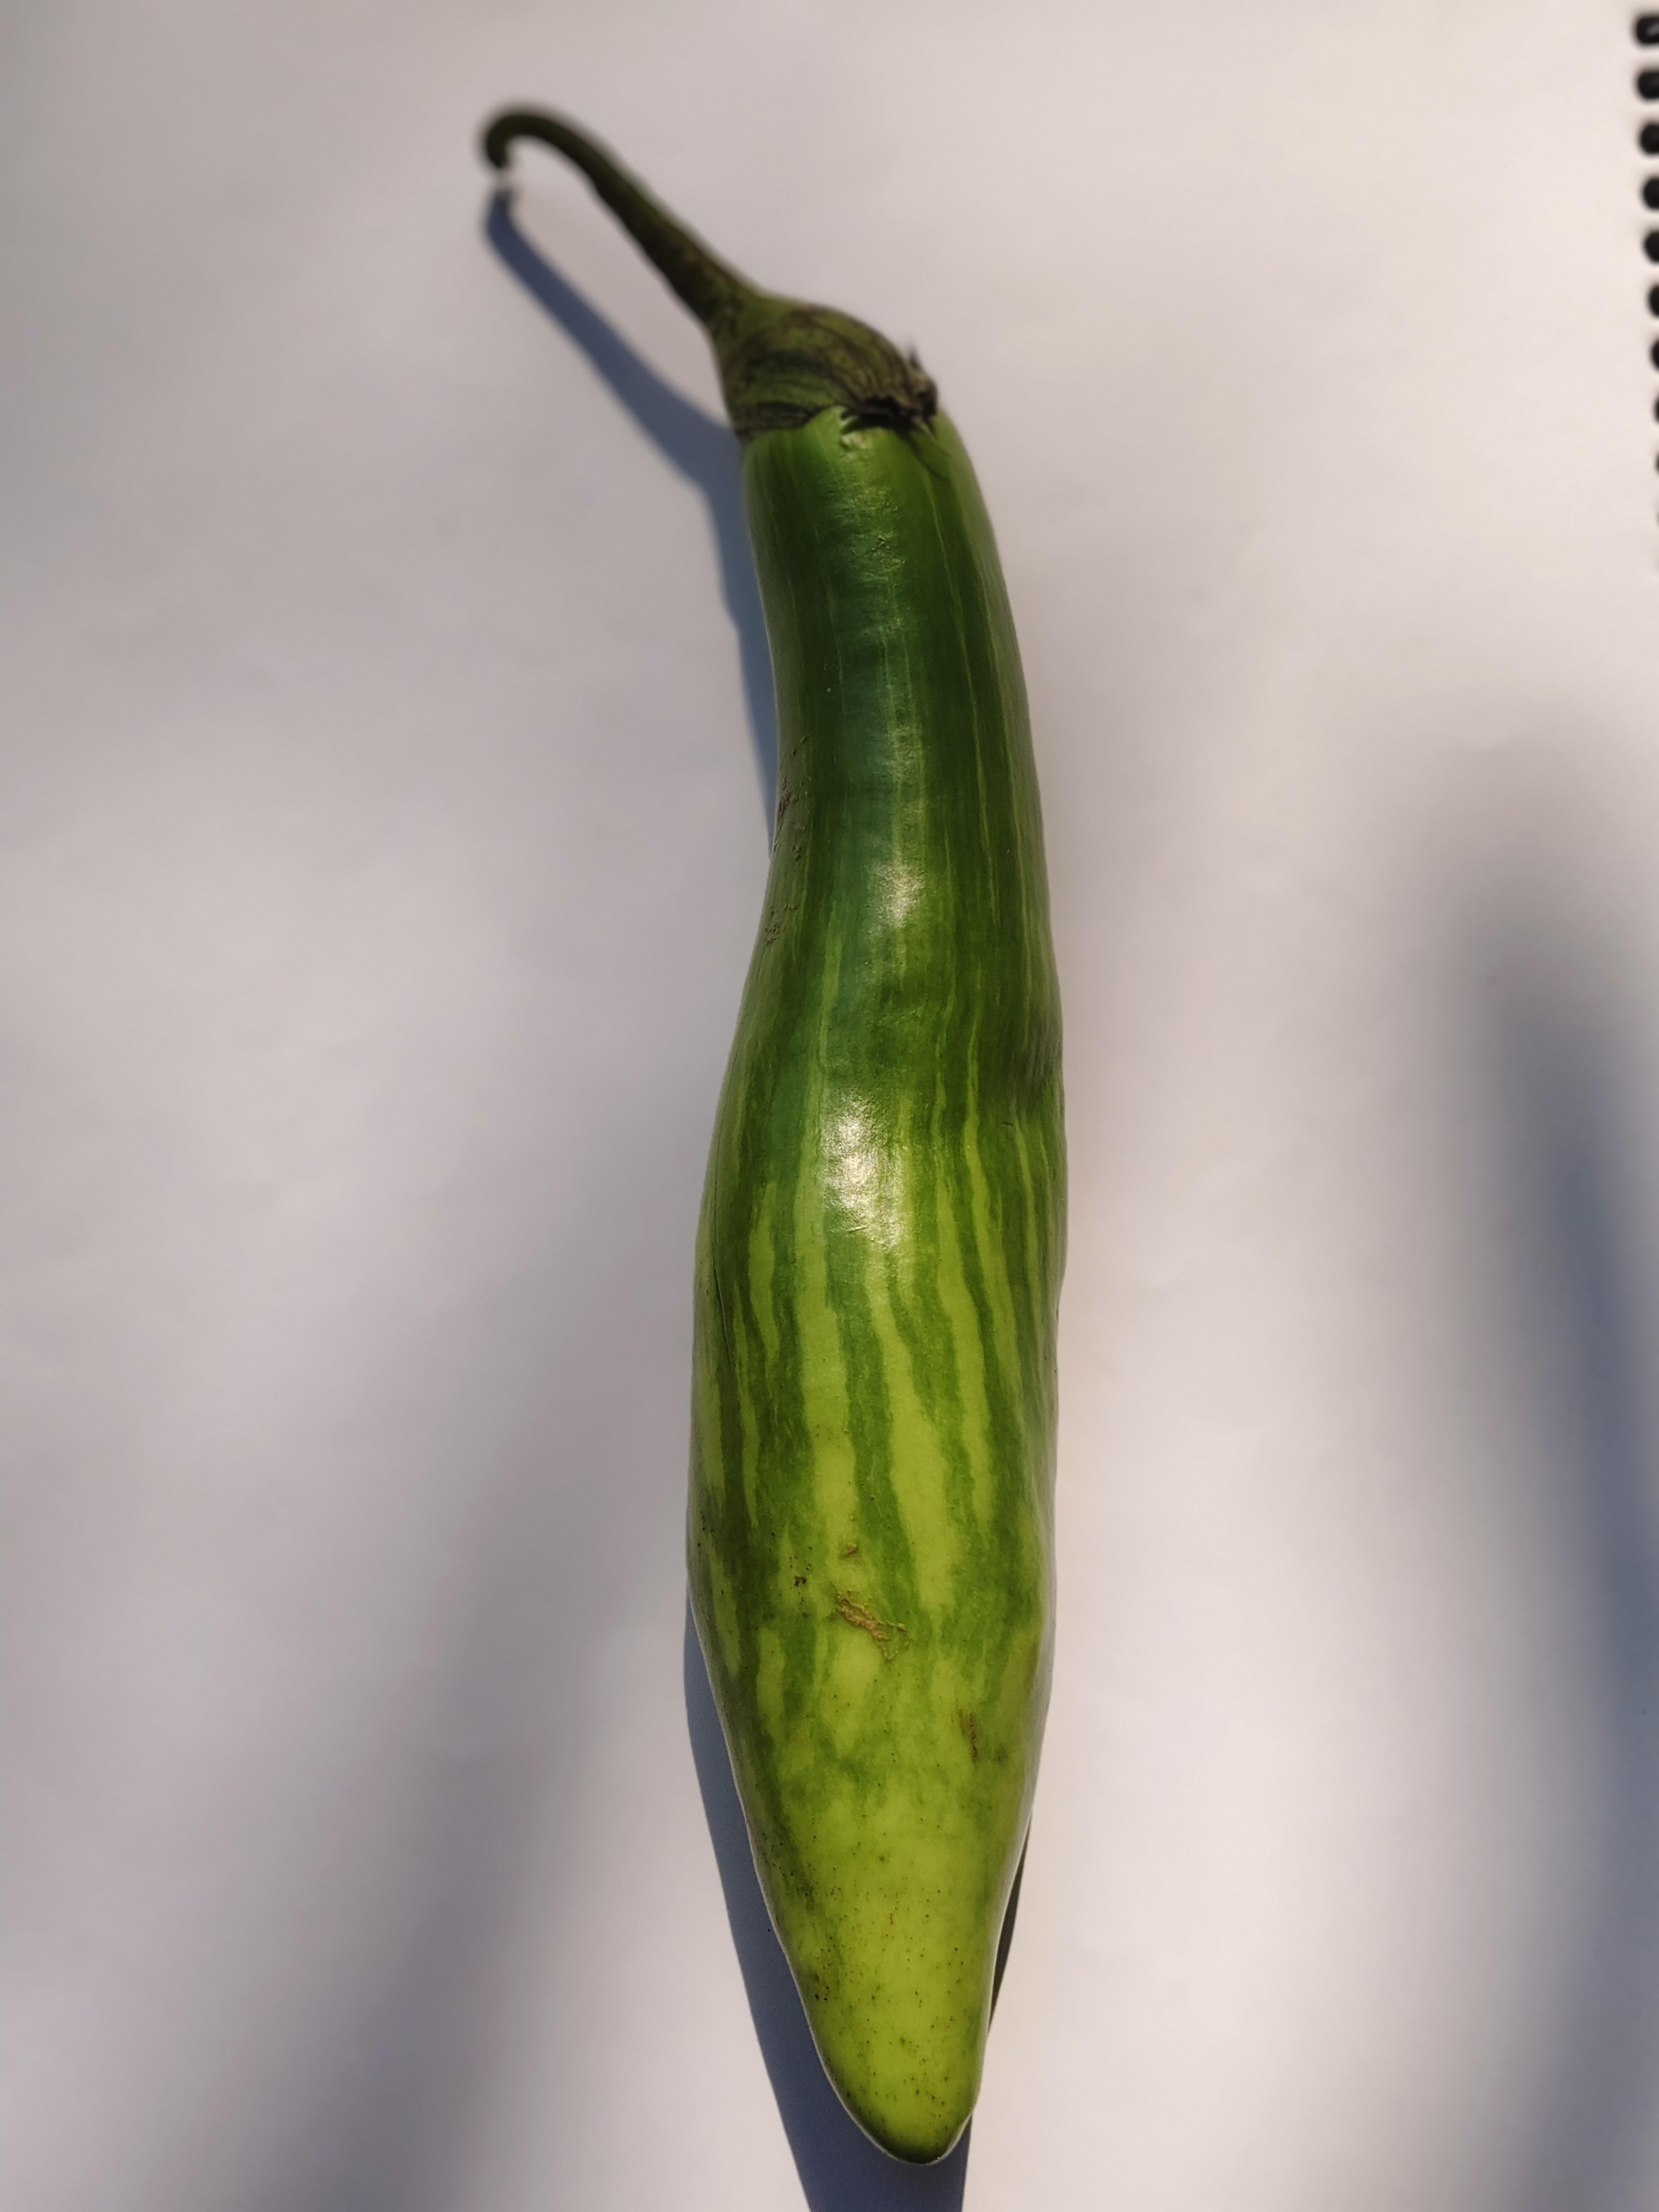
Label: Brinjal